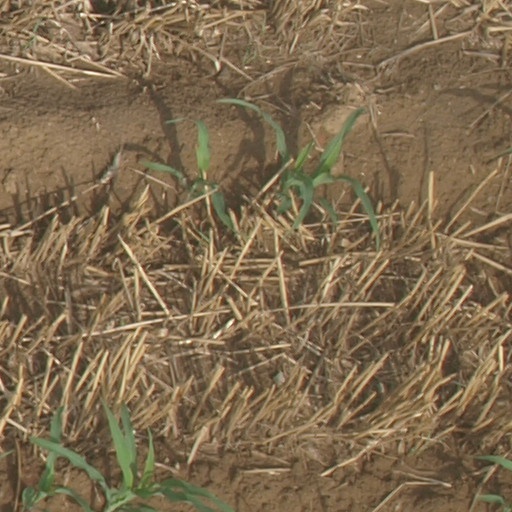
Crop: maize; corn